Plymouth Colony

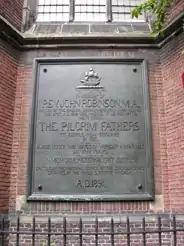
John Robinson's memorial outside of St. Peter's Church in Leiden

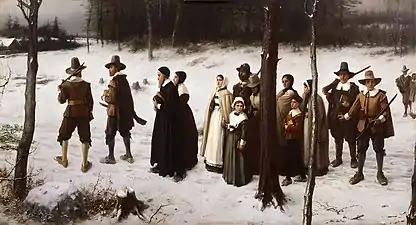
"Pilgrims Going to Church", an 1867 portrait by George Henry Boughton

In November 1621, the pilgrims celebrated a feast of thanksgiving which became known in the 19th century as "The First Thanksgiving". The feast was probably held in early October 1621 and was celebrated by the 53 surviving Pilgrims, along with Massasoit and 90 of his men. Three contemporaneous accounts of the event survive: "Of Plymouth Plantation" by William Bradford, "Mourt's Relation" probably written by Edward Winslow, and "New England's Memorial" by Plymouth Colony Secretary (and Bradford's nephew) Capt. Nathaniel Morton. The celebration lasted three days and featured a feast which included numerous types of waterfowl, wild turkeys, and fish procured by the colonists, and five deer brought by the Wampanoags.